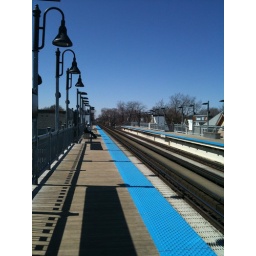
clear sky in chicago!